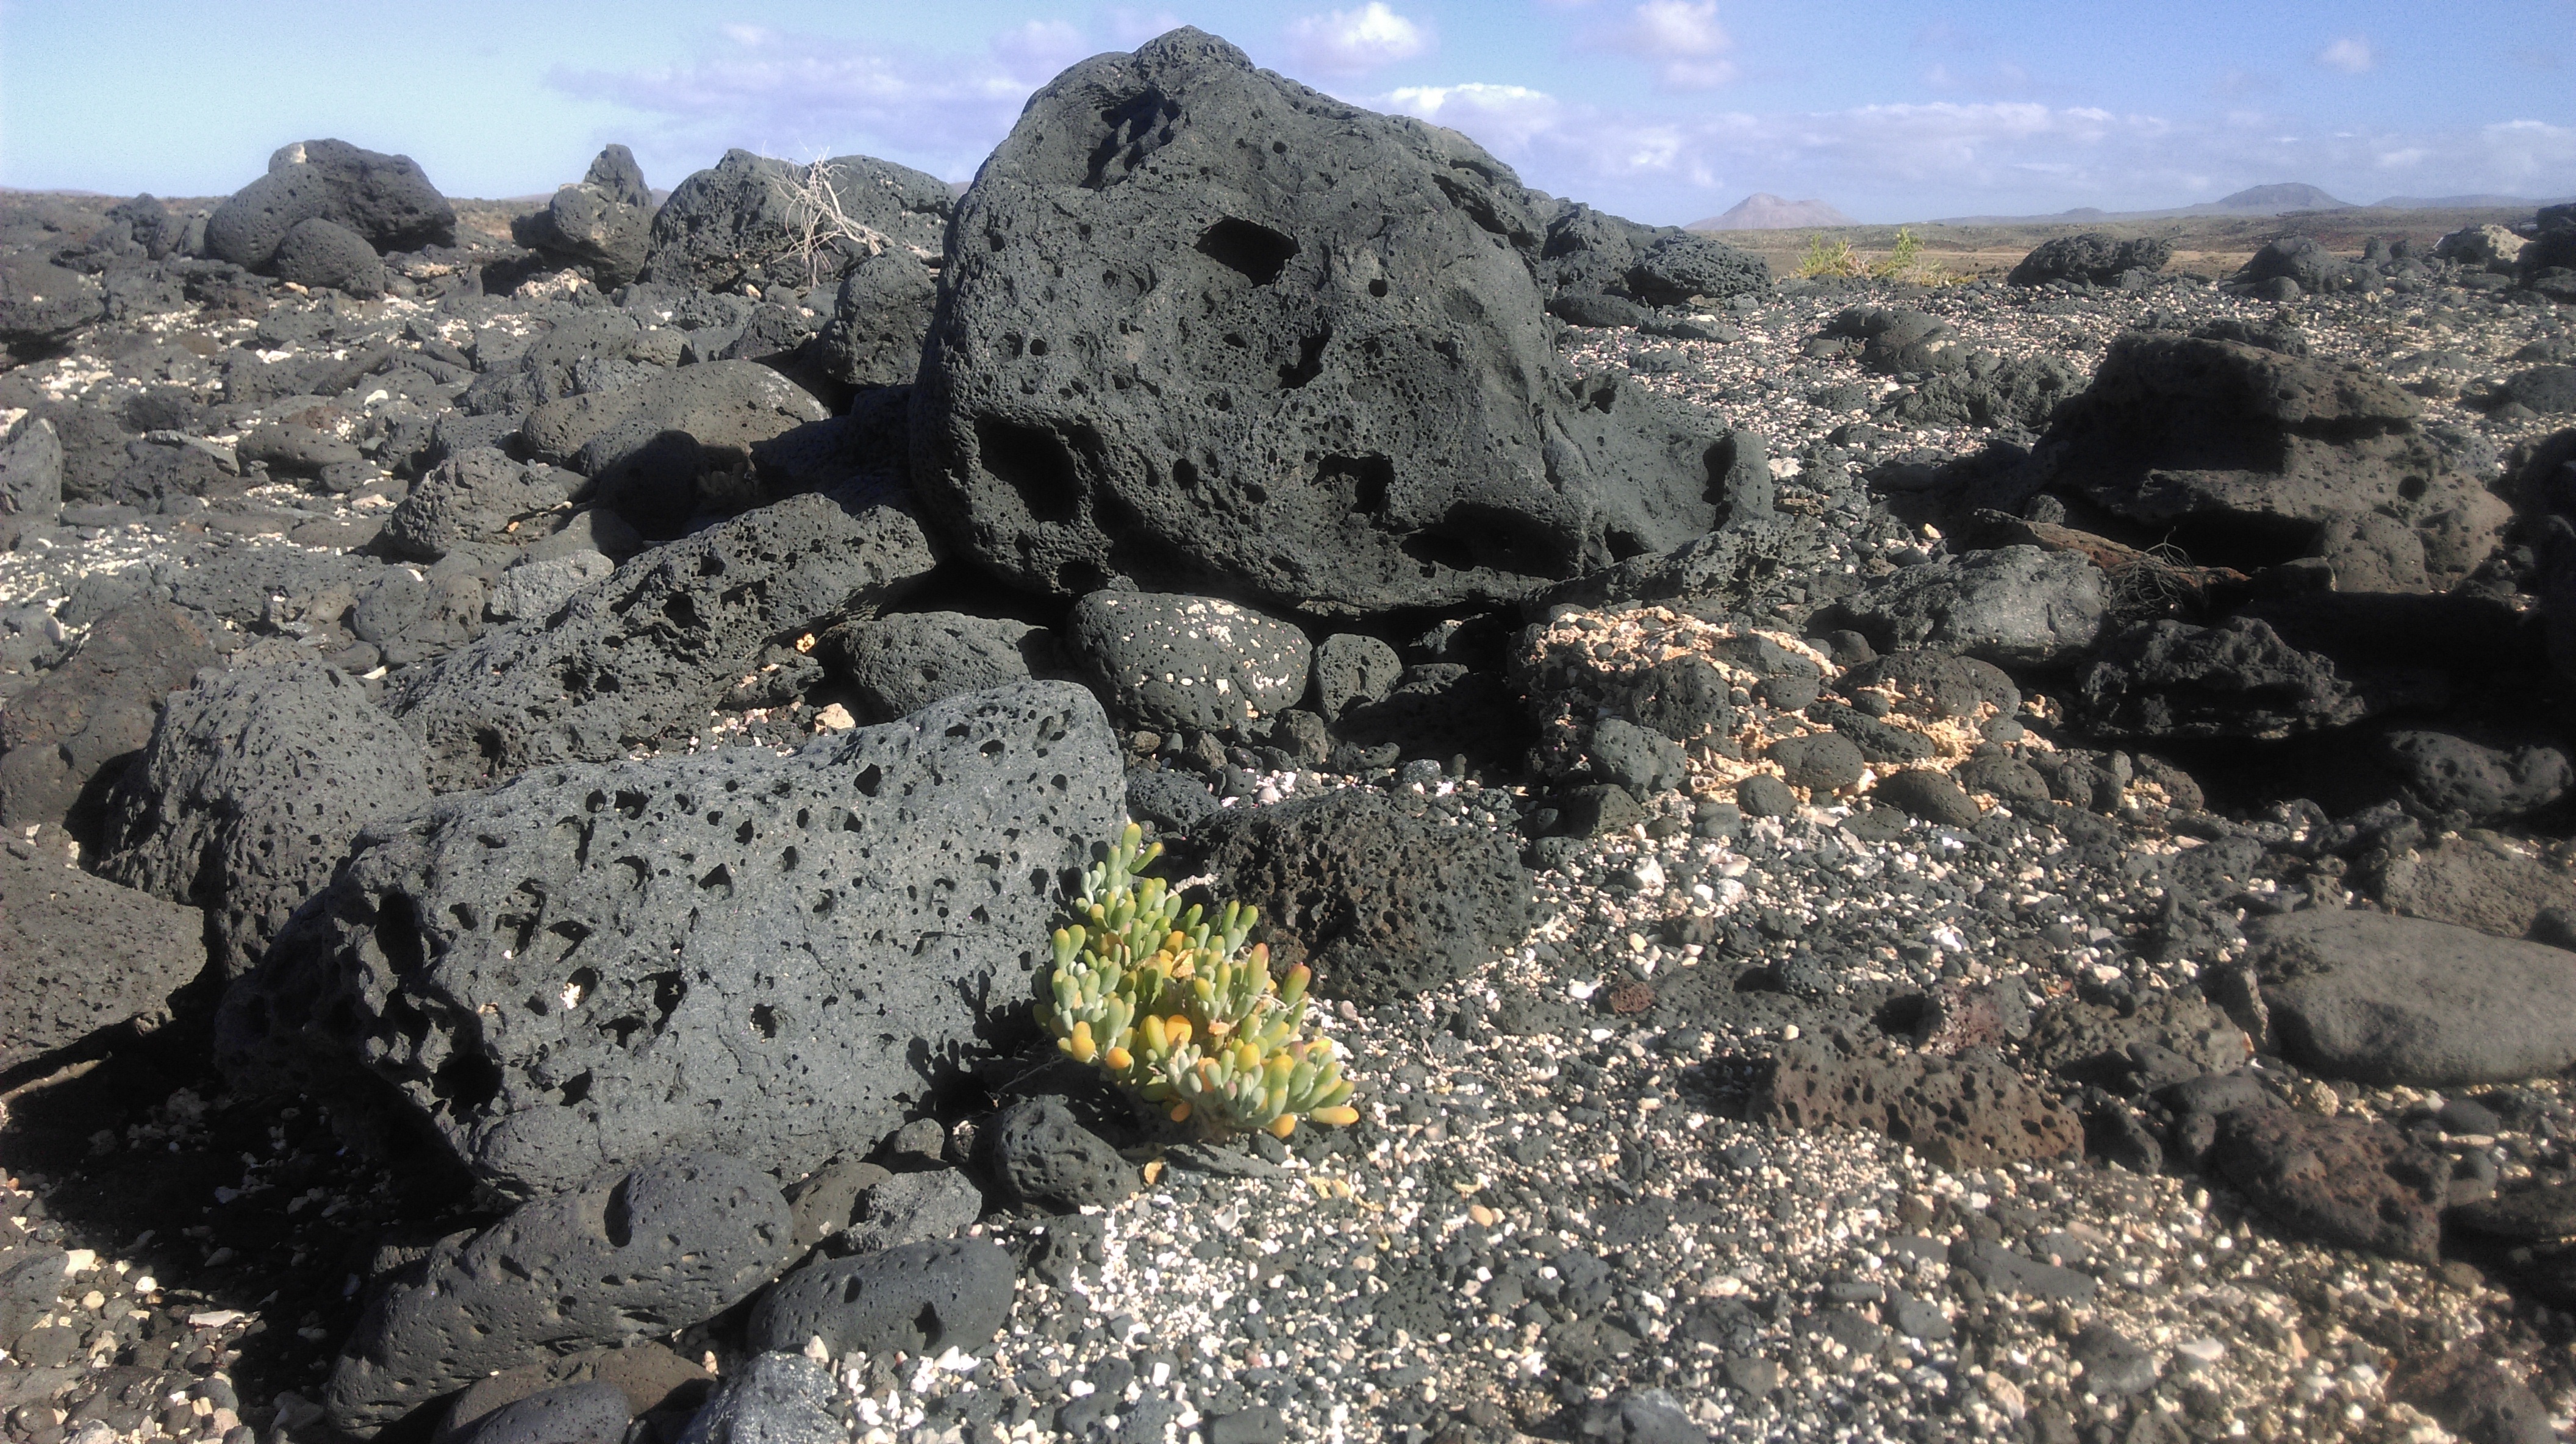
beach, landscape, rock, ocean, mountain, wild, soil, terrain, material, ridge, rocks, spain, geology, mountains, badlands, boulder, volcanic, fuerteventura, canary islands, landform, uninhabited, geographical feature, geological phenomenon